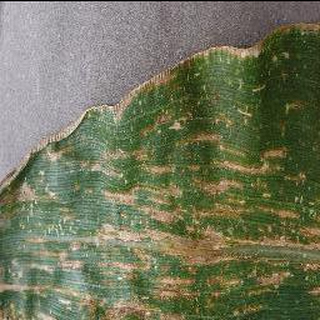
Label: corn_cercospora_leaf_spot